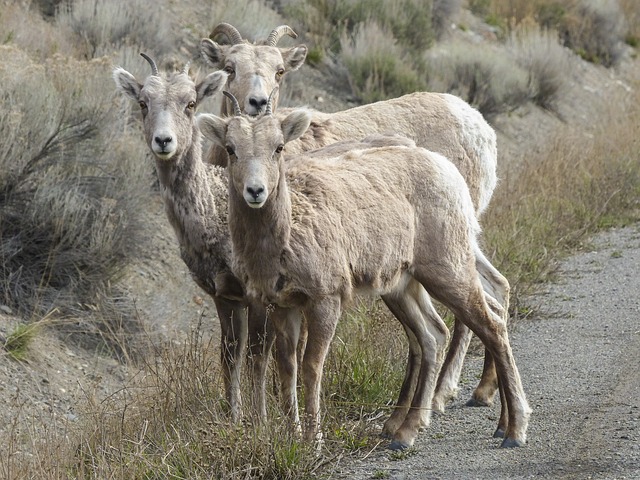
Label: sheep